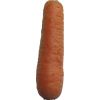
Label: Carrot 1